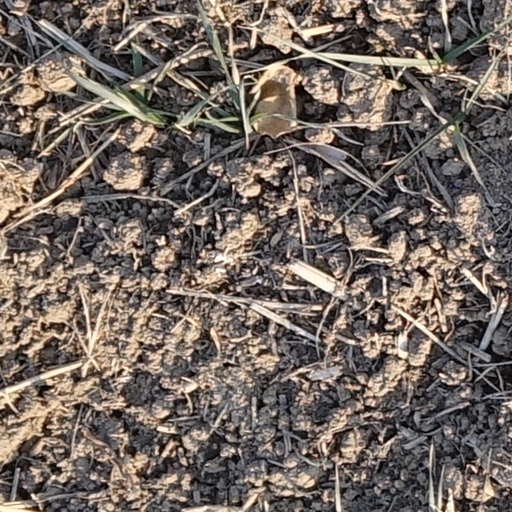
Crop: wheat